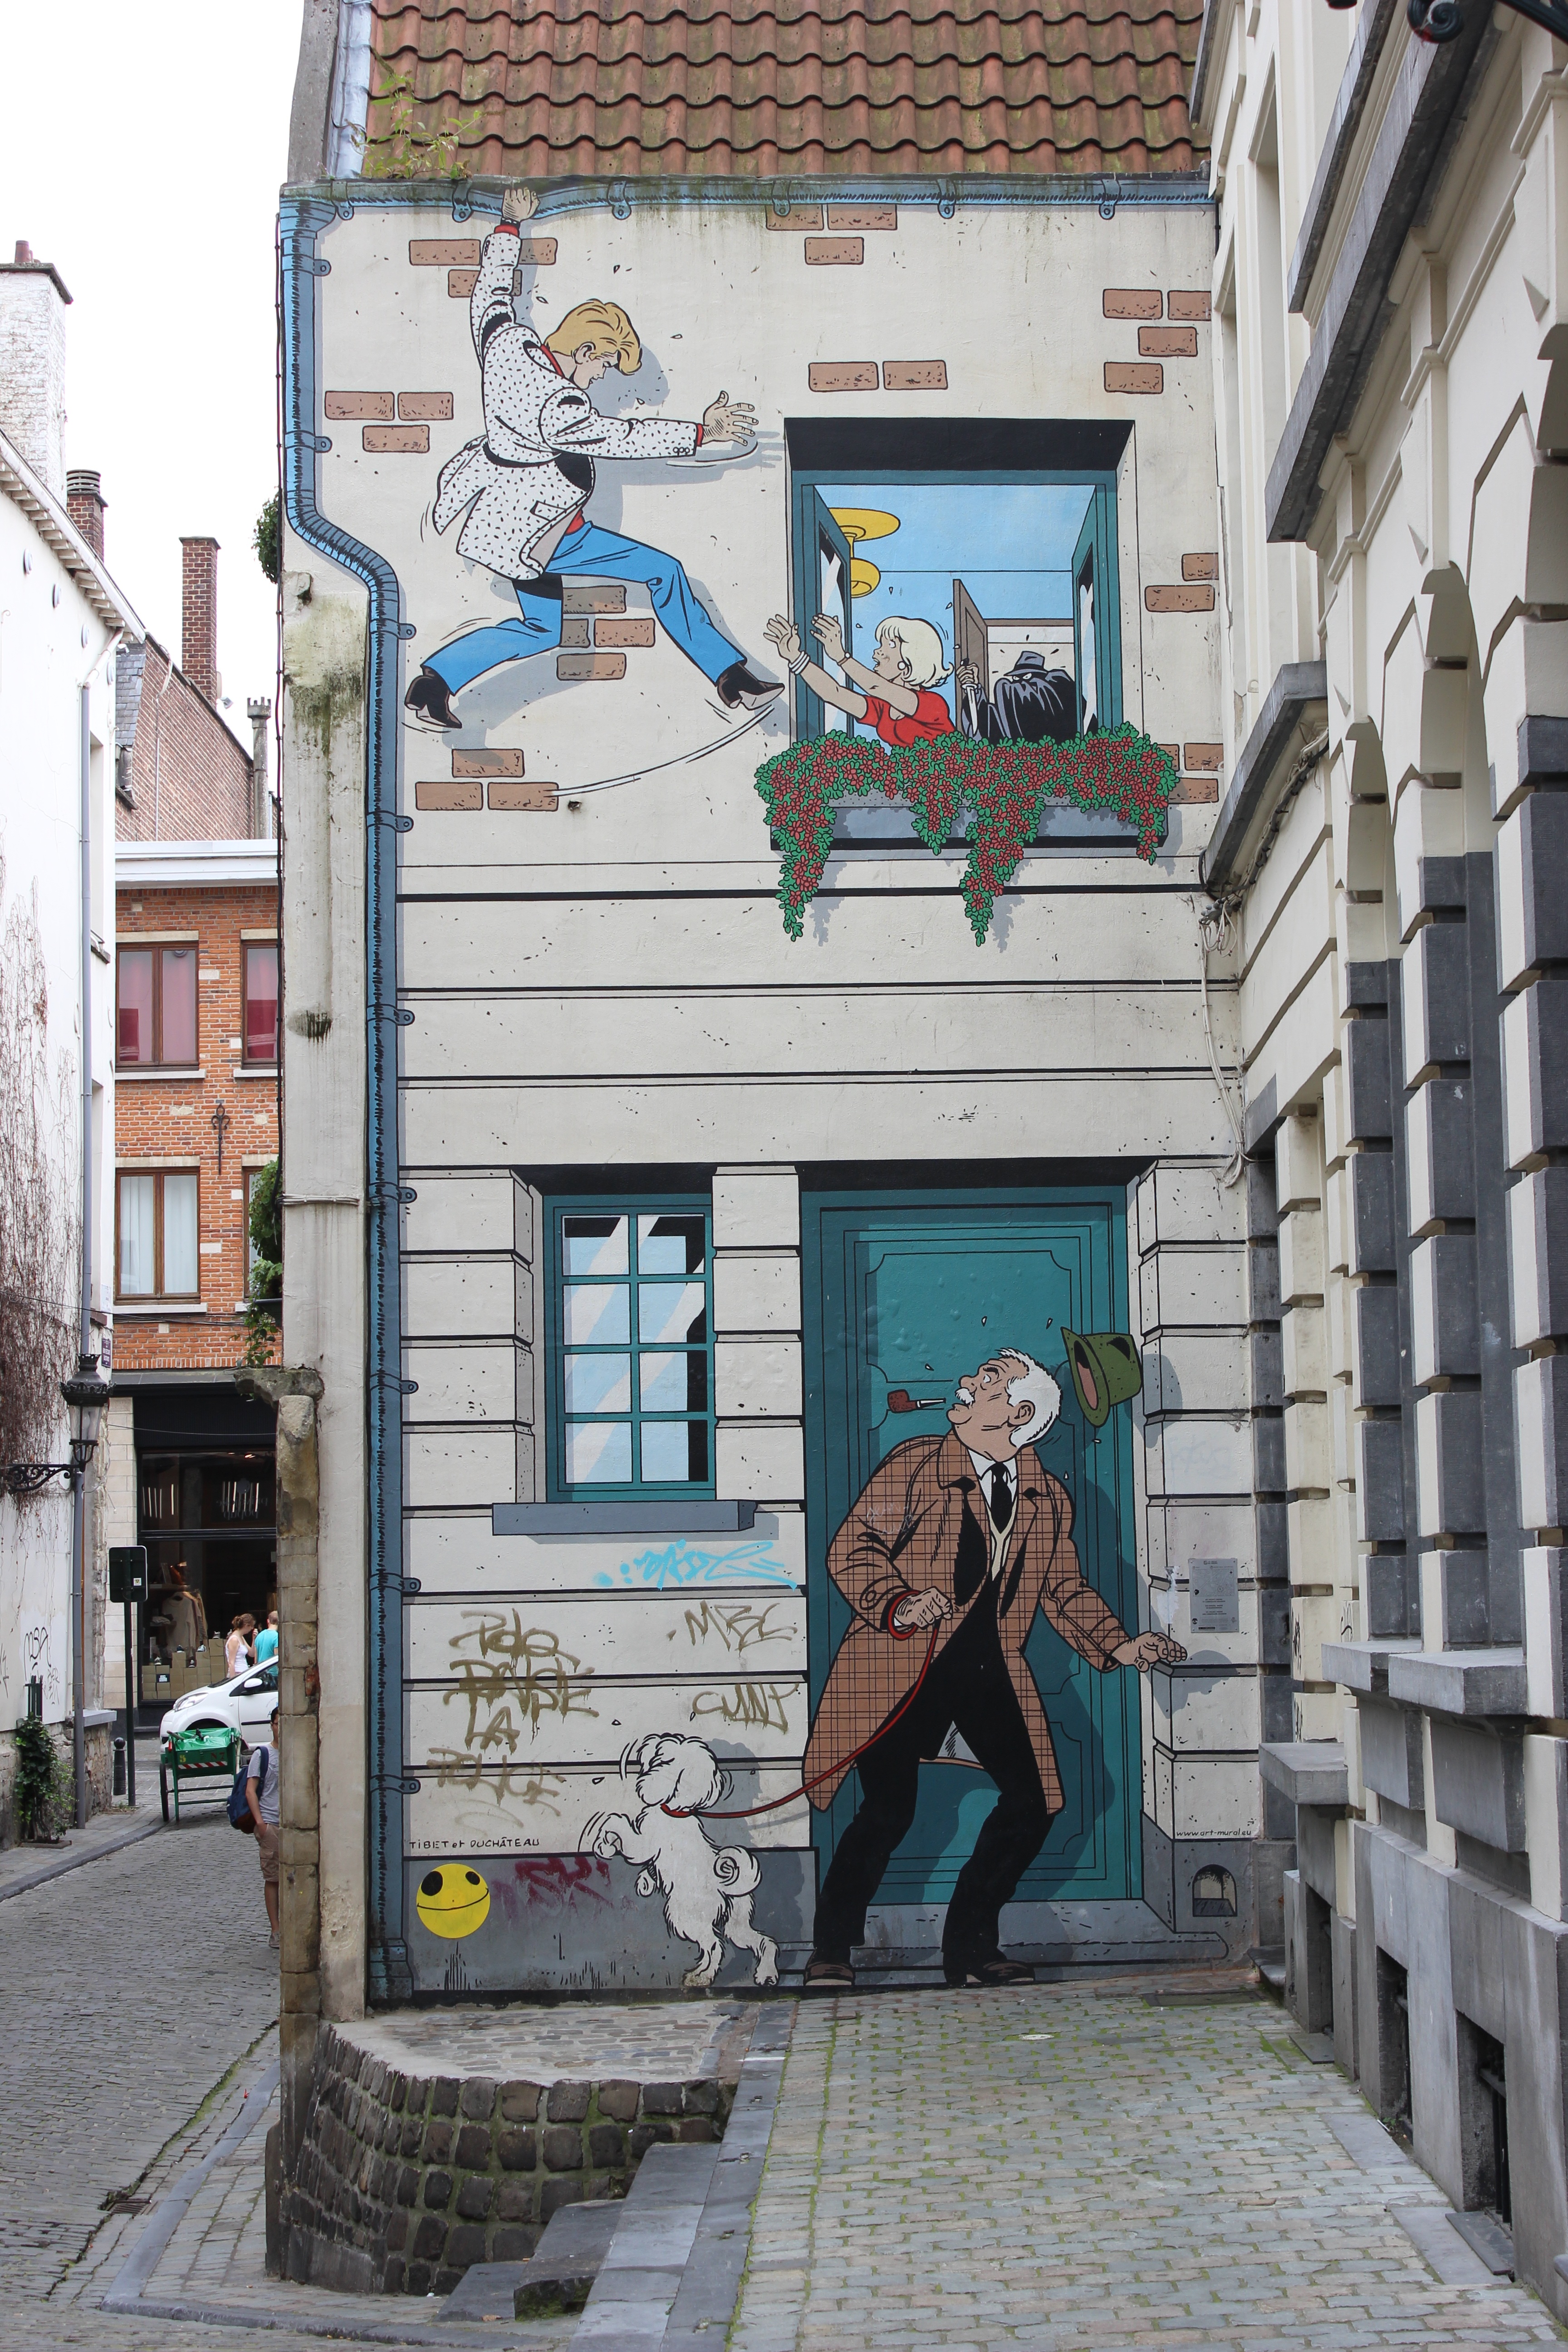
road, street, town, wall, facade, street art, art, brussels, mural, comic, neighbourhood, facade paint, painted wall, urban area